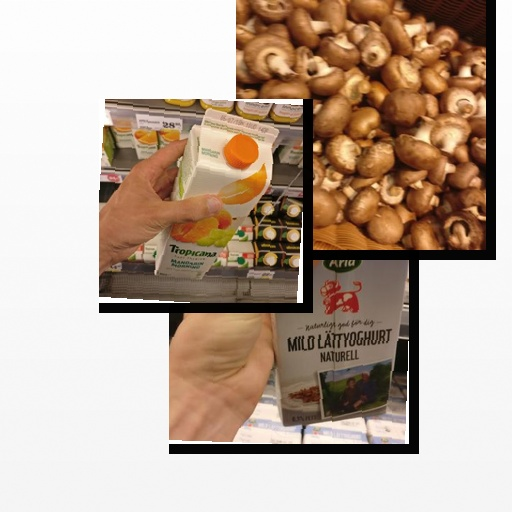
Food items: mandarin_juice, mushroom, natural_low_fat_yogurt